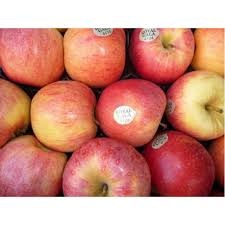
Label: apple